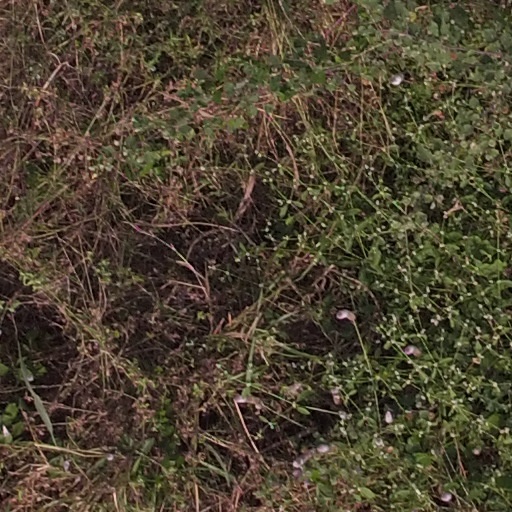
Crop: maize; corn